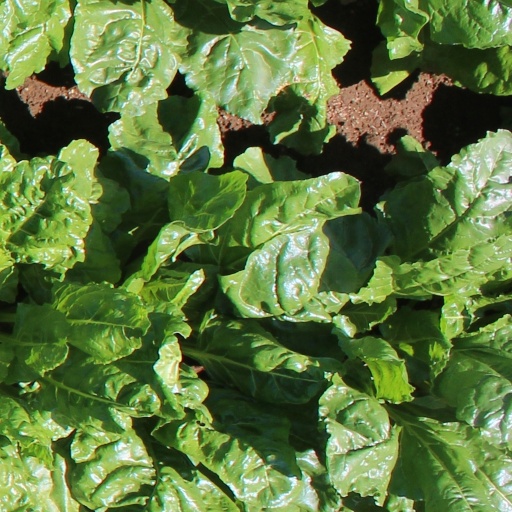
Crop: sugar beet